SEPECAT Jaguar

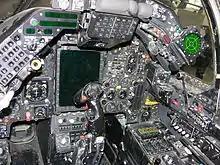
Cockpit of an RAF Jaguar GR3A.

From the outset the Jaguar was equipped with a navigation and attack system. While A versions had a reliable double gyroscopic system and a Doppler radar derived from the Mirage IIIE, the GR1s had a totally new digital system with an inertial navigation system and a heads-up display, plus a Laser Ranging and Marked Targeting System (LRMTS) in the nose. These systems were a step above the current technology of the time, but reliability was quite low.